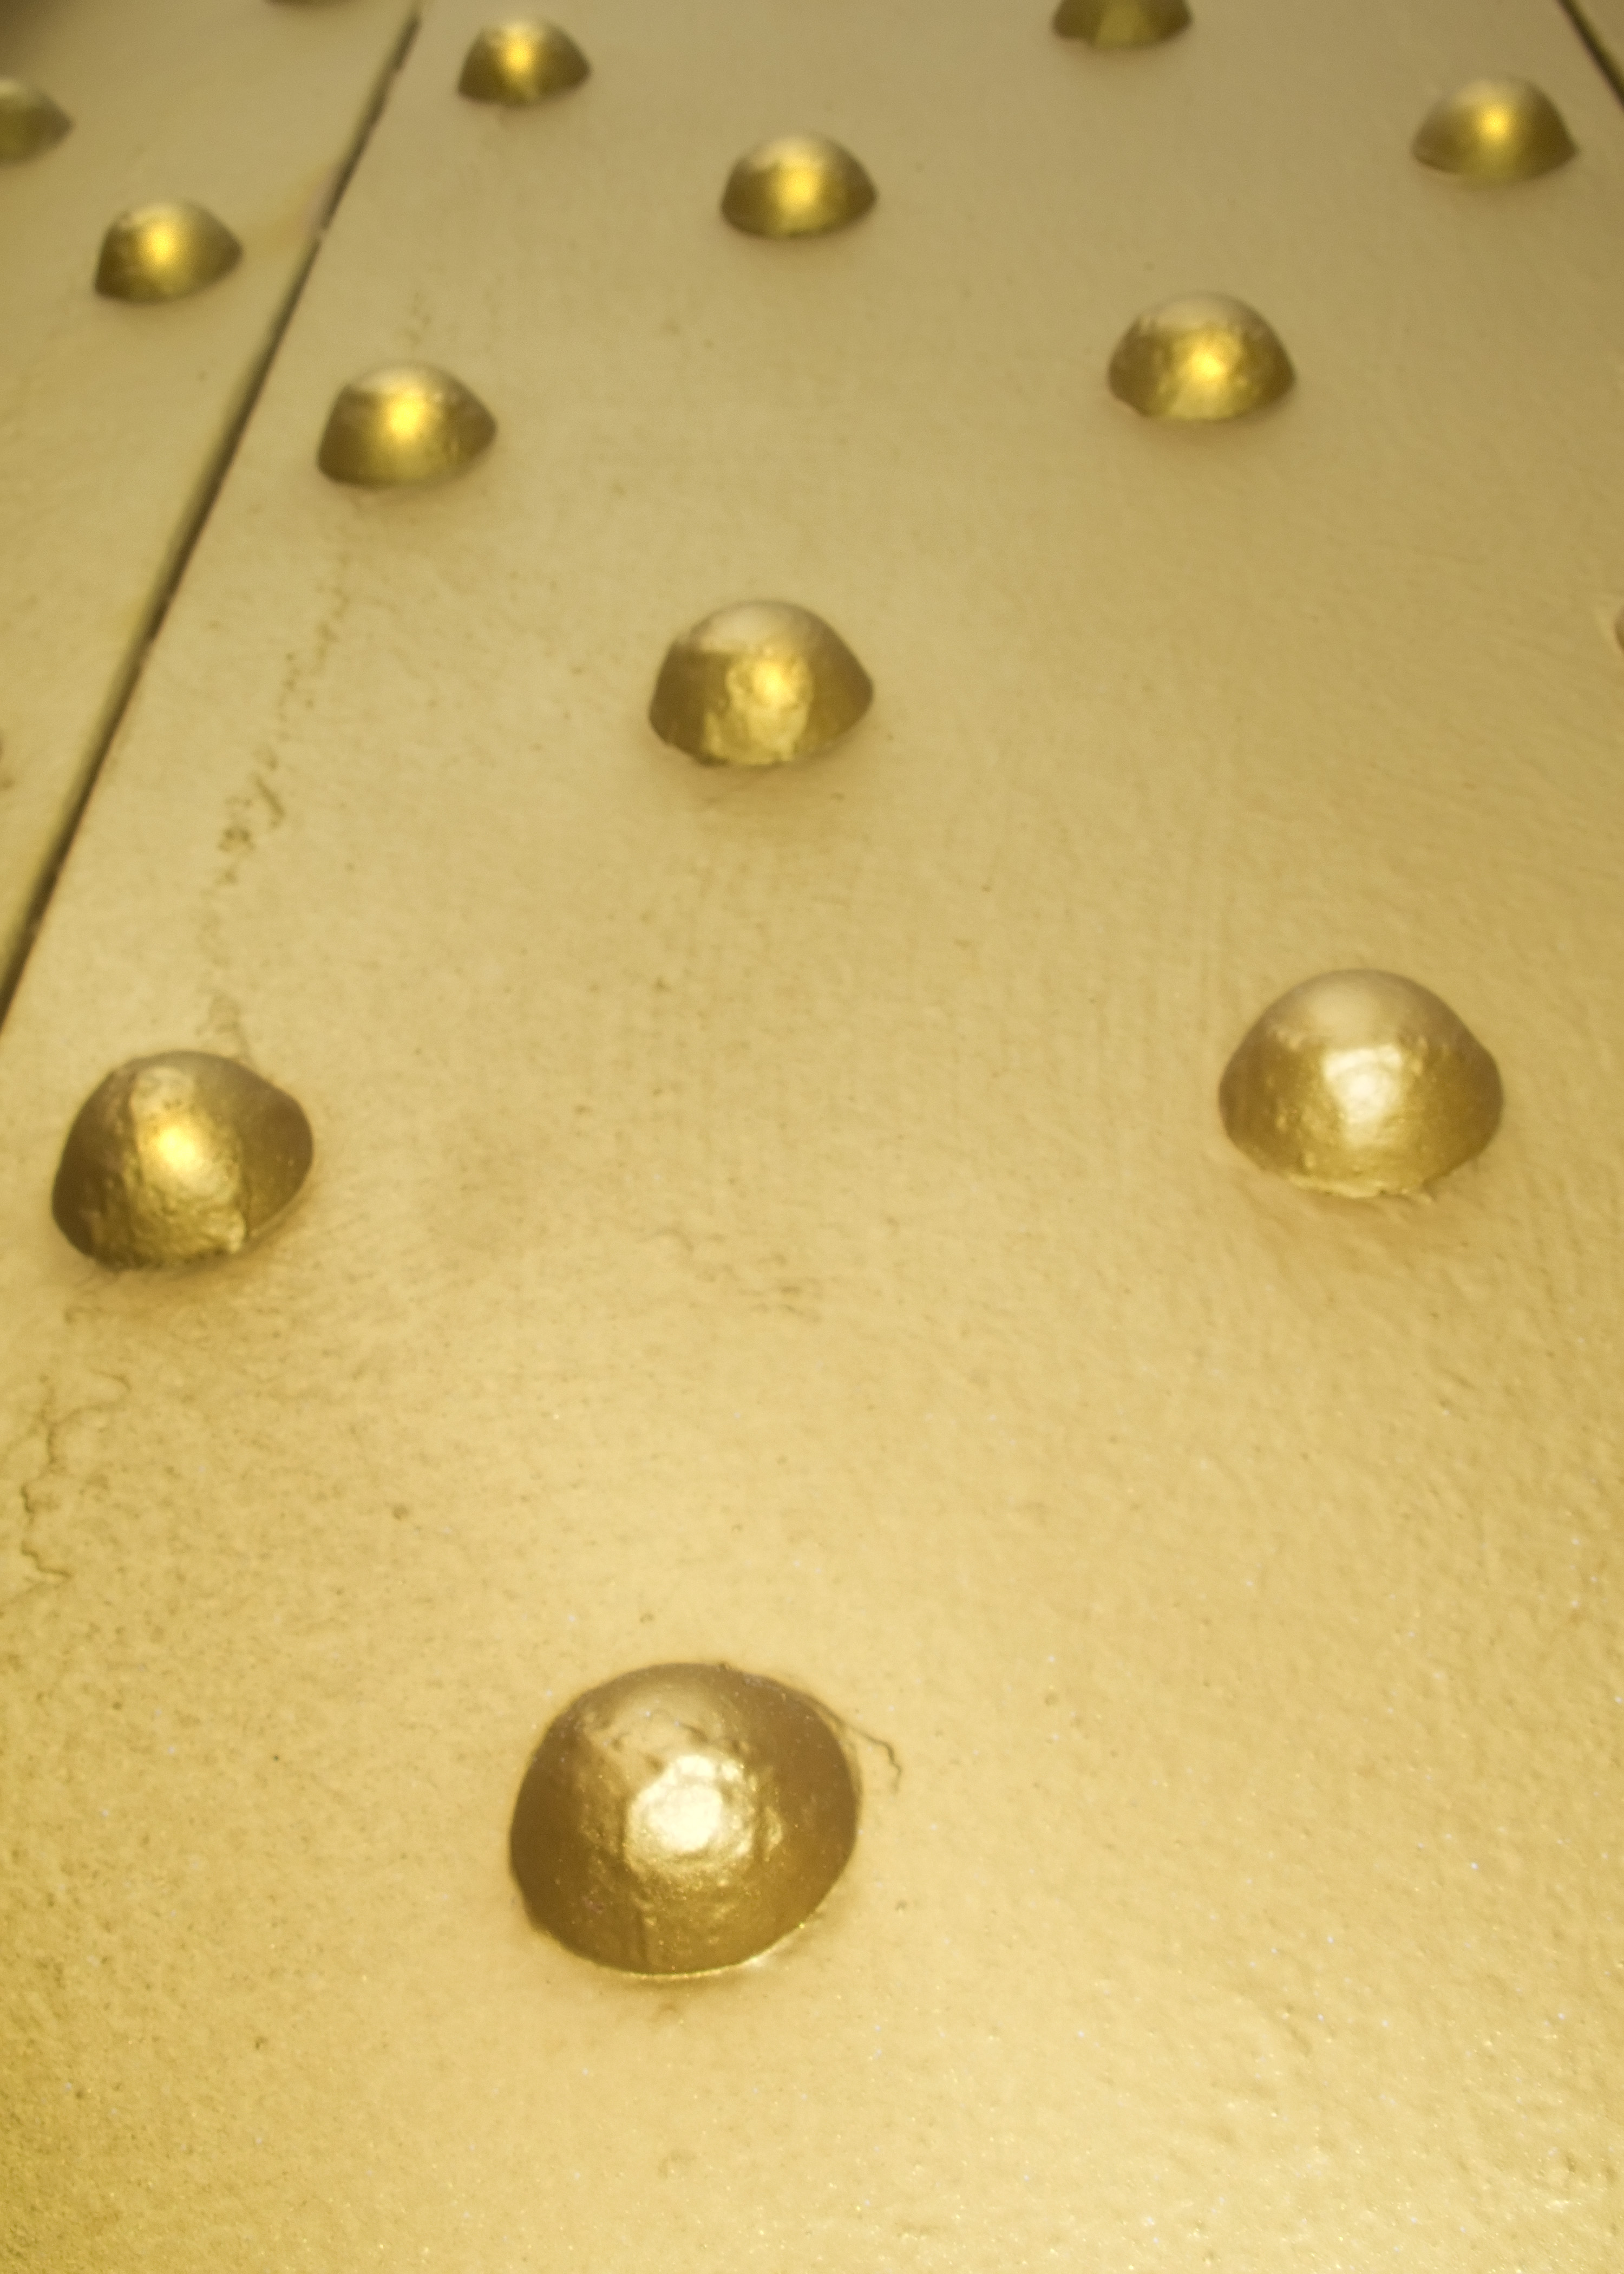
metal, material, circle, button, gold, brass, towerbridge, sacramento, macro photography